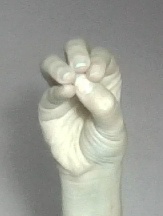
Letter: ha